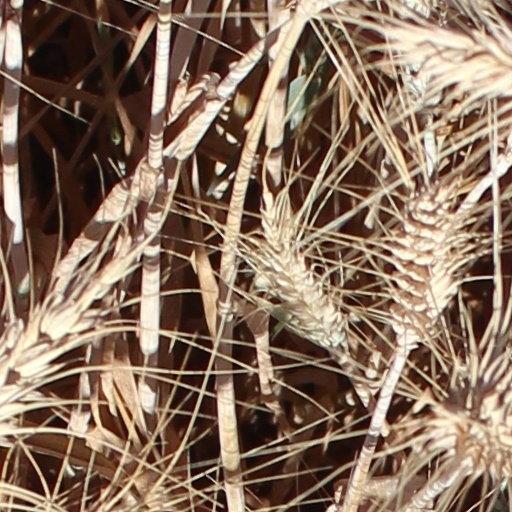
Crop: wheat